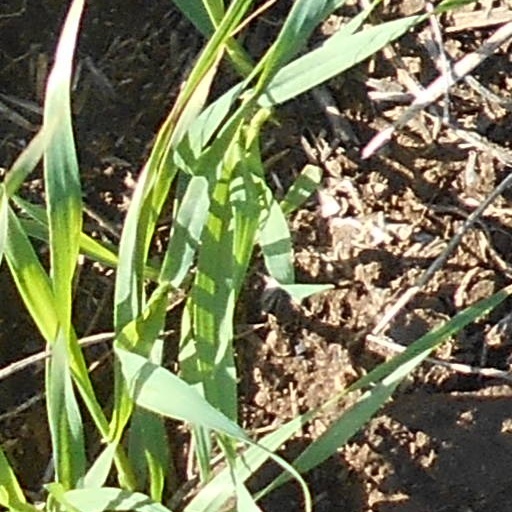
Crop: wheat